Green bean galaxy

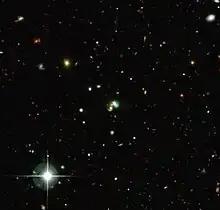
A Green bean galaxy named J224024.1−092748 (abbreviation J2240)

In May 2015, a study was accepted for publication in MNRAS titled: "The "Green Bean" Galaxy SDSS J224024.1--092748: Unravelling the emission signature of a quasar ionization echo."